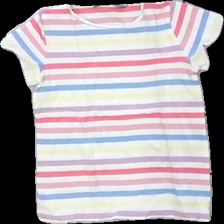
View: front
Type: T-shirt
Category: Children
Brand: Lindex
Colors: Purple, Yellow, White, Multicolor
Material: 100% cotton
Pattern: Striped
Cut: Regular
Size: 104
Season: All
Damage location: middle right
Damage 2 location: middle right
Damage 3 location: bottom right
Price range: <50
Recommended usage: Reuse
Description: randig t-shirt